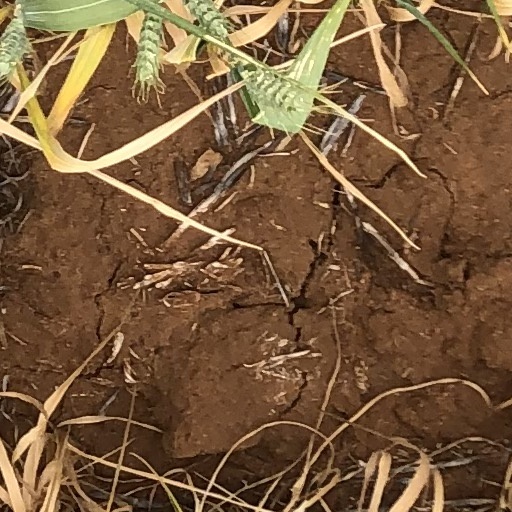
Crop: wheat